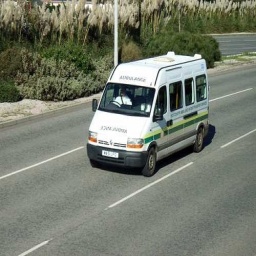
Label: ambulance